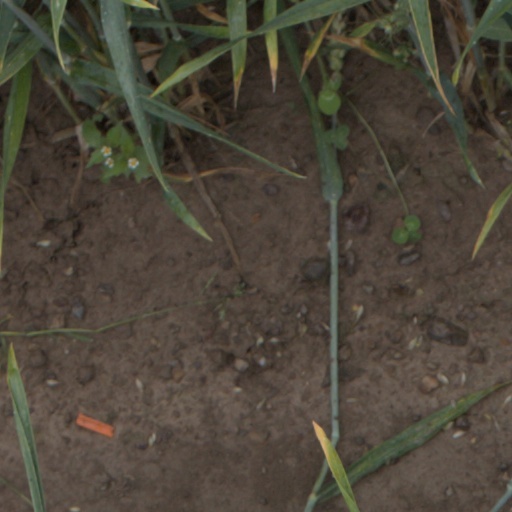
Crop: wheat